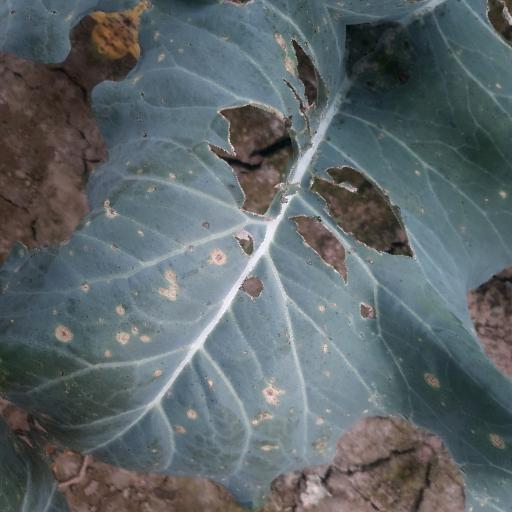
Label: Black Rot